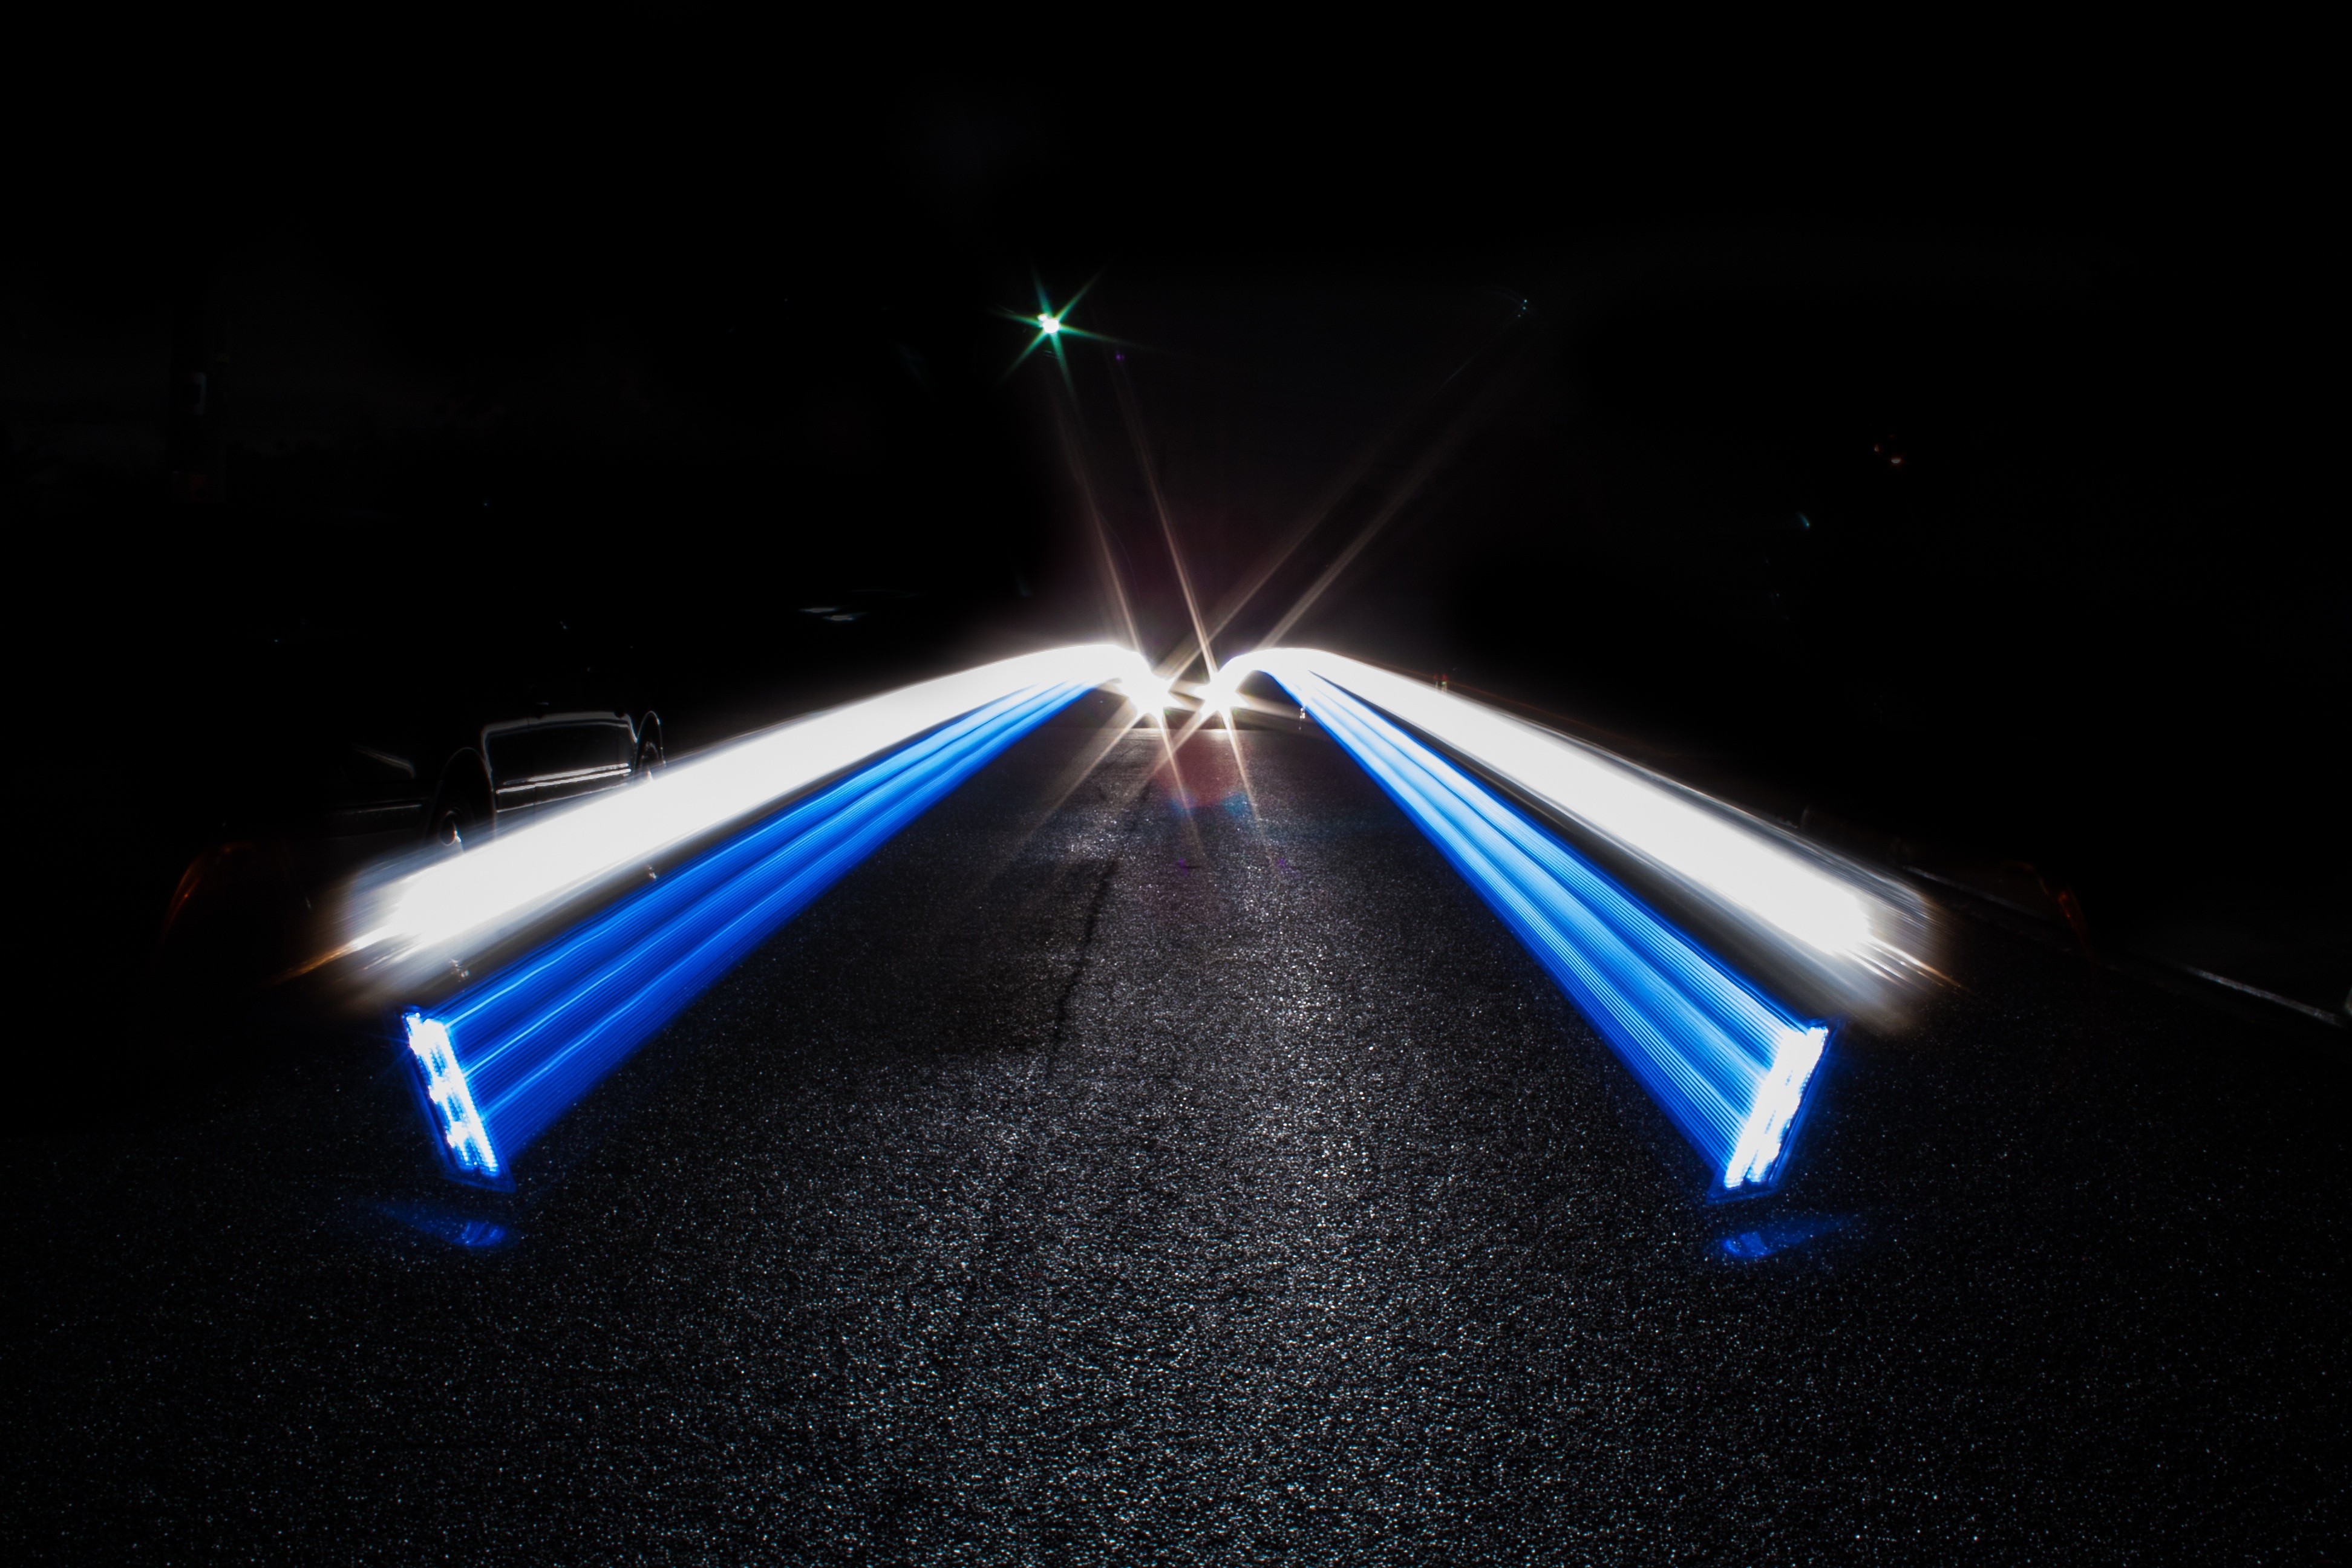
wing, light, night, star, line, space, darkness, blue, lighting, laser, lens flare, shape, screenshot, atmosphere of earth, computer wallpaper